Far East of Eden: Kabuki Klash

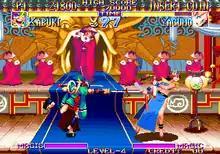
Gameplay screenshot showcasing a match between Kabuki Danjuro and Yagumo

"Far East of Eden: Kabuki Klash" is a 2D fighting game, similar in play style to the "Samurai Shodown" series and "The Last Blade" series, but with the addition of various power-ups and very over-the-top anime-style special moves. Power-up icons appear on-screen at random, either springing out of the scenery or delivered by the Karasu Tengu. Characters wield weapons, which can be lost and recovered during battle.